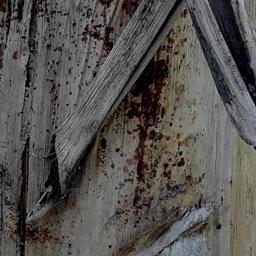
Label: PSEUDOSTEM WEEVIL